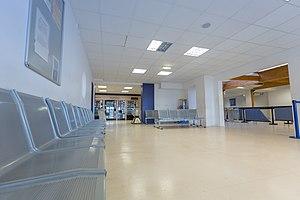
Aéroport Sud de France Carcassonne
L'aéroport de Carcassonne-Salvaza est un aéroport de la région Occitanie situé à Carcassonne, dans l'Aude. Il est appelé « aéroport Sud de France » par la région et « aéroport de Carcassonne en Pays Cathare » par le département.